Pelsi tsässon

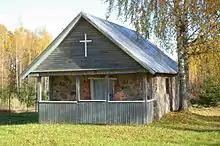
Pelsi tsässon

Pelsi tsässon is a small Seto chapel situated in Pelsi village, Setomaa Parish, Võru County in southeastern Estonia.